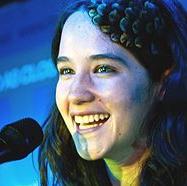
Age: 25